Eneas Sweetland Dallas

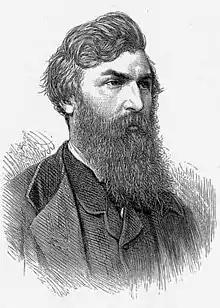
E. S. Dallas, "London Illustrated News", 1879

E.S. Dallas was the elder son of John Dallas of Jamaica, a planter of Scottish parentage, and his wife Elizabeth (née Baillie), the daughter of the Rev. Angus McIntosh of Tain and sister of Rev. Caldor McIntosh. He was born in Jamaica in 1828 and was brought to England when he was four years of age. He was educated at the Edinburgh University, where he studied philosophy under Sir William Hamilton, and acquired the habit of applying notions derived from eclectic psychology to the analysis of aesthetic effects in poetry, rhetoric, and the fine arts.